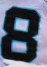
Number: 8